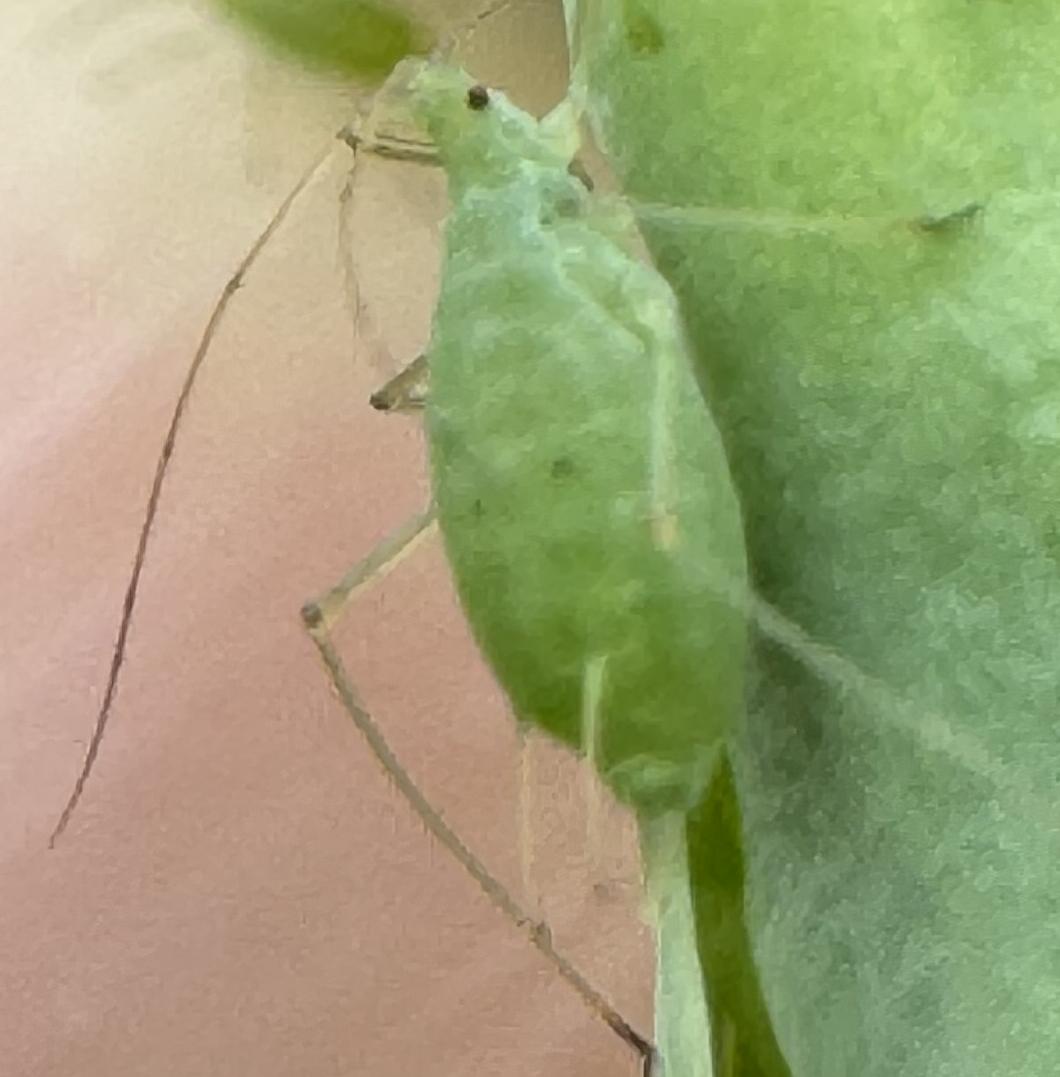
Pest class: pea_aphid